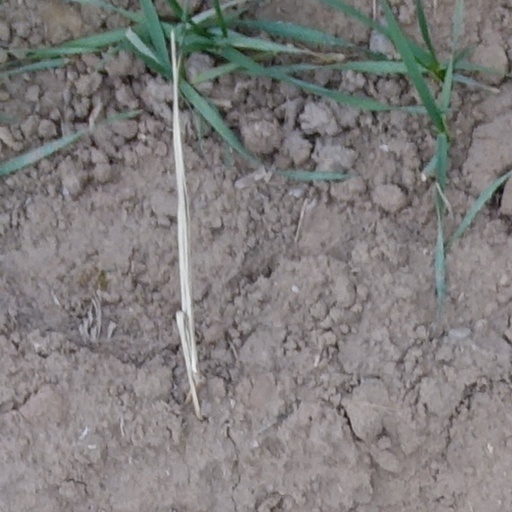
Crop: wheat